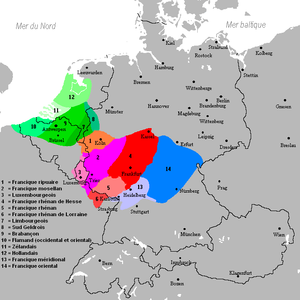
Carte des langues franciques. Correction de la carte originale disponible sur Wikimedia ""Carte des langues francisques"""
Les langues et dialectes franciques sont un groupe linguistique au sein du groupe allemand. Le groupe francique rassemble des langues et dialectes appartenant à la fois au bas-allemand, au moyen-allemand et à l'allemand supérieur, c'est donc un regroupement polyphylétique dont la pertinence est discuté. Le groupe francique doit son nom aux Francs, car les langues de ce groupe sont parlées dans le nord-est de l'ancien royaume des Francs.